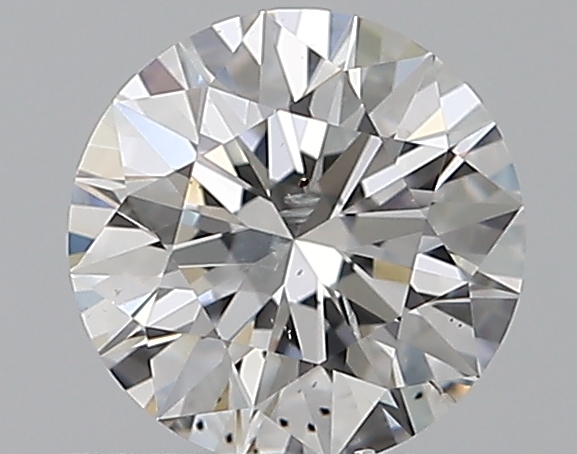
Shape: round
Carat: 0.5
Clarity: SI1
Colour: F
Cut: EX
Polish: EX
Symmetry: EX
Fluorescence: N
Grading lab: GIA
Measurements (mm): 5.13 x 5.14 x 3.17